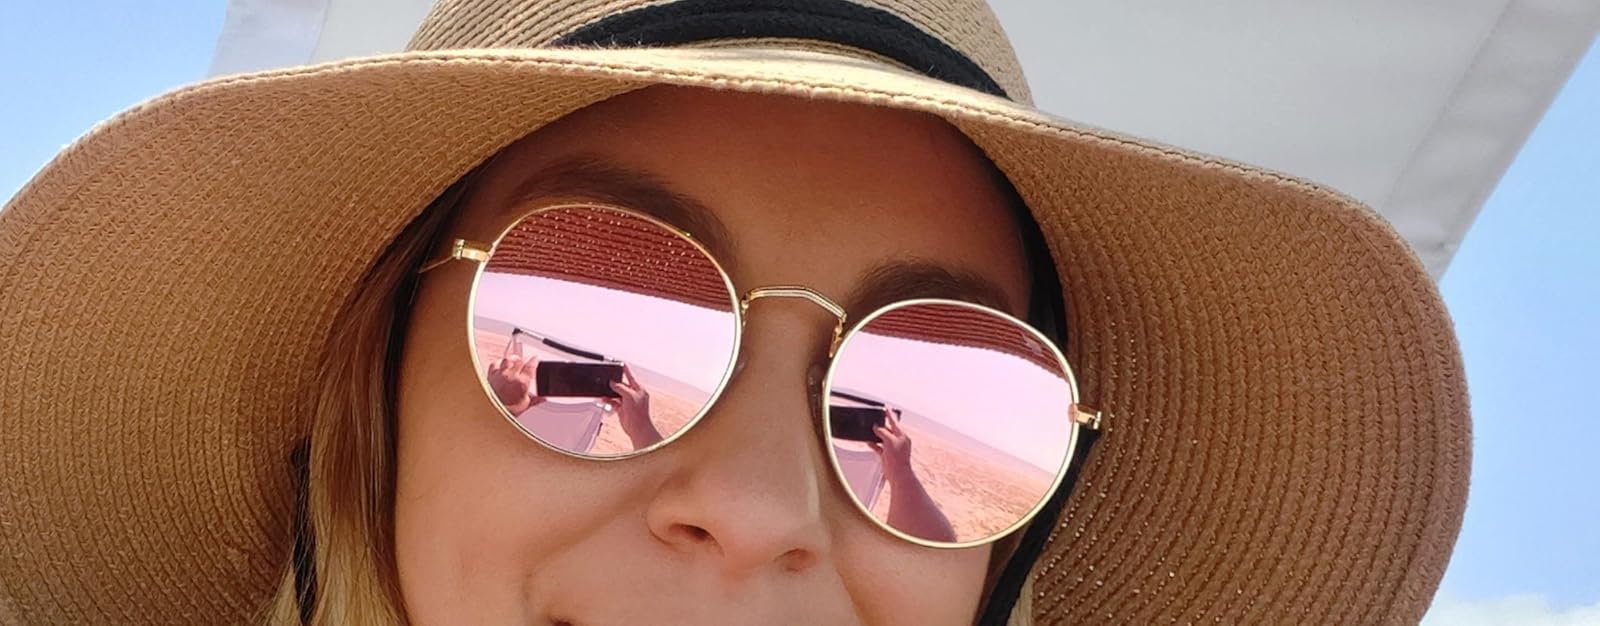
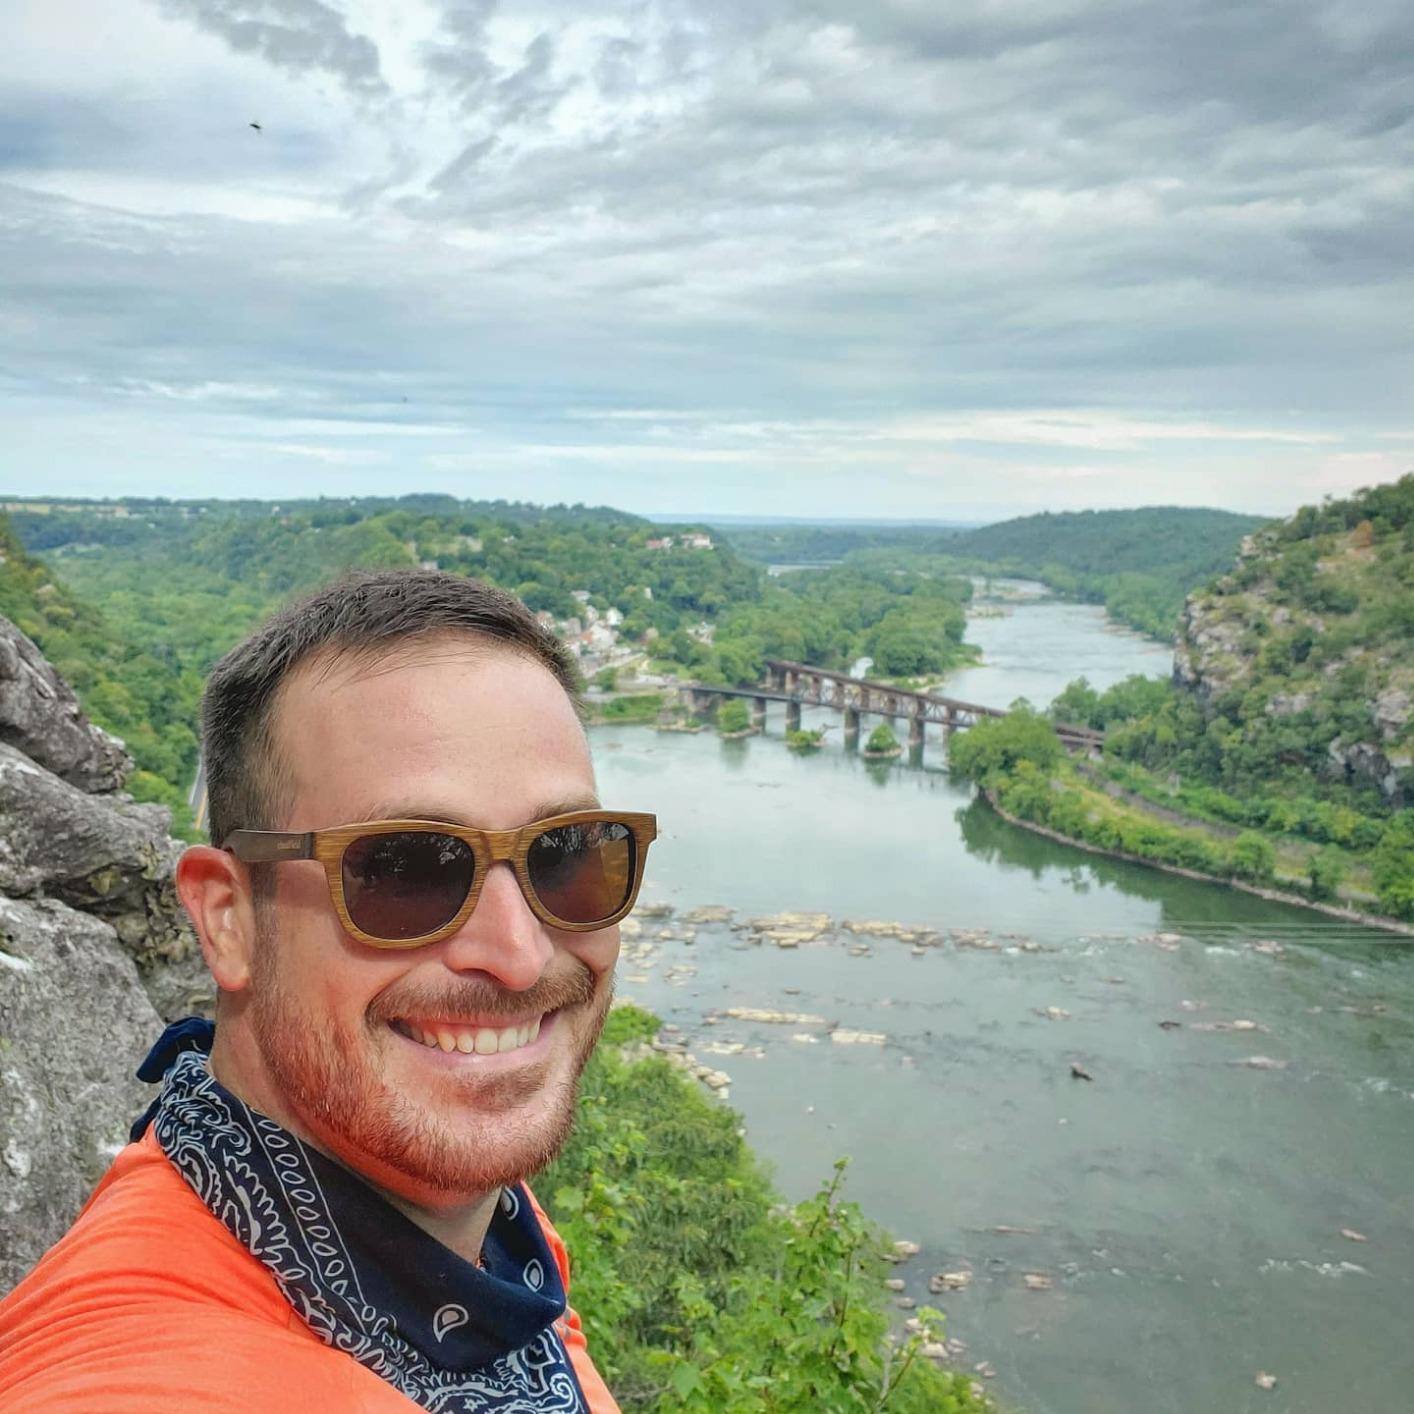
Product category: accessories_sunglasses
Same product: no